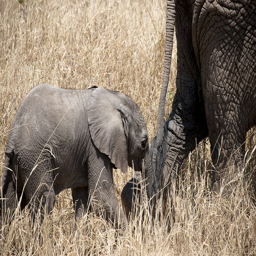
A baby elephant is next to an adult one.
A baby elephant walking through the grass with its mother.
A baby elephant follows closely next to a big elephant.
A large elephant walking next to a baby elephant.
A baby elephant following behind an adult elephant in dry grass